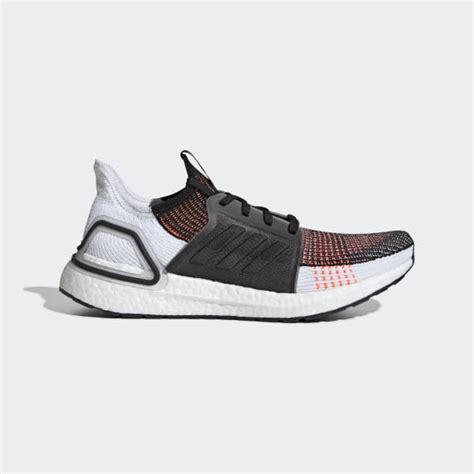
Brand: Adidas
Model: Ultra Boost 19